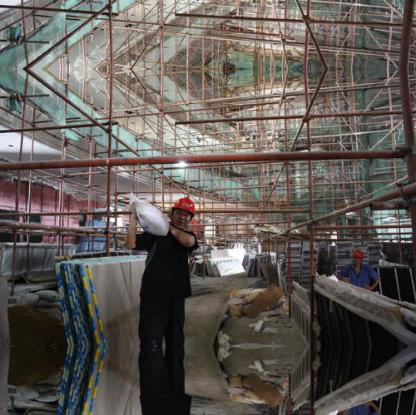
Objects in the image:
label: helmet
label: helmet